Rag Fair

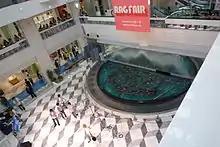
Rag Fair gets ready to perform at Sunshine City in 2009.

RAG FAIR (ラグフェアー "Ragu Feā") is a Japanese male a cappella group. Its current members include Reo Tsuchiya, Yosuke Hikichi, Kenichi Arai, and Yoshiyuki Kato. Former members include Takamasa Kano and Masayoshi Okumura.